Juyushi Mosque

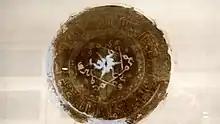
Inscription at the summit of dome

At the summit of the dome is a carved medallion with a six-pointed star formed by the words Muhammad and Ali each repeated three times. Around the star is inscribed verse 35:39:It is He who appointed you viceroys in the earth. So whoever disbelieves, his unbelief shall be charged against him; their unbelief increases the disbelievers only in hate in God's sight; their unbelief increases the disbelievers only in loss.